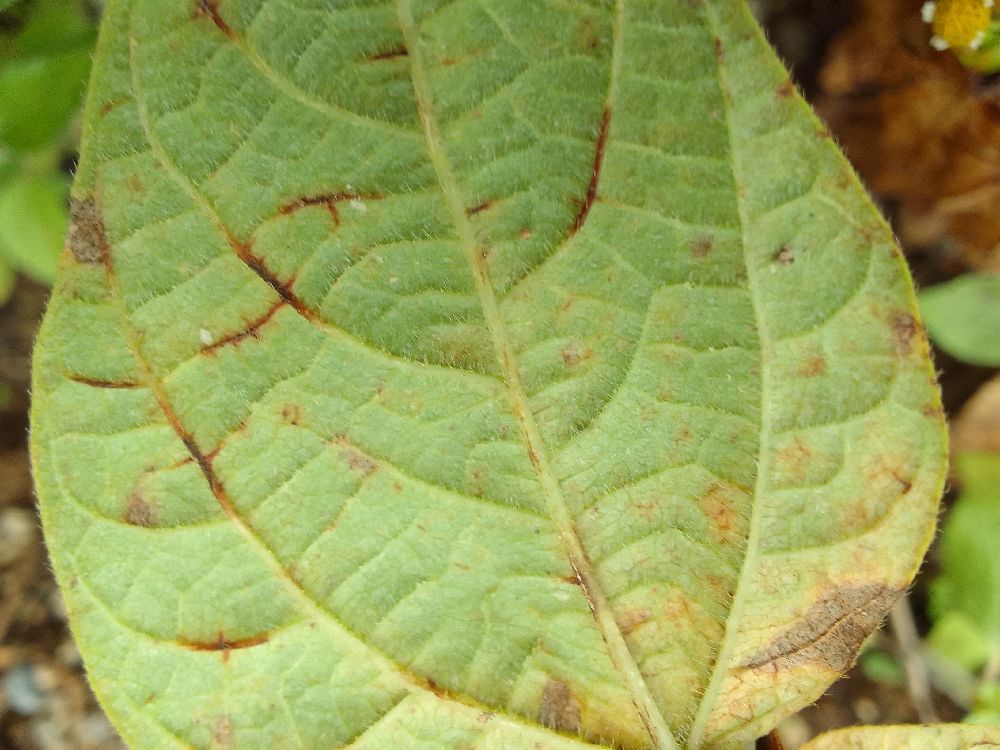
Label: anthracnose